Kuakini

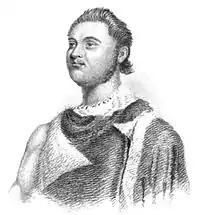
Sketch of Kuakini wearing his "ʻahuʻula" signifying Hawaiian nobility.

He was born about 1789 with the name "Kaluaikonahale". His father was Keʻeaumoku Pāpaiahiahi, an alii (noble) from the island of Hawaii, and his mother was NāmāhānaiKaleleokalani, the widow queen and half-sister of the late king of Maui, Kamehameha Nui. Historian Samuel Kamakau later makes the contradictory claim that Kaʻiana was Kuakini's father and also claimed he was a "poʻolua" child (possessing two head or father).